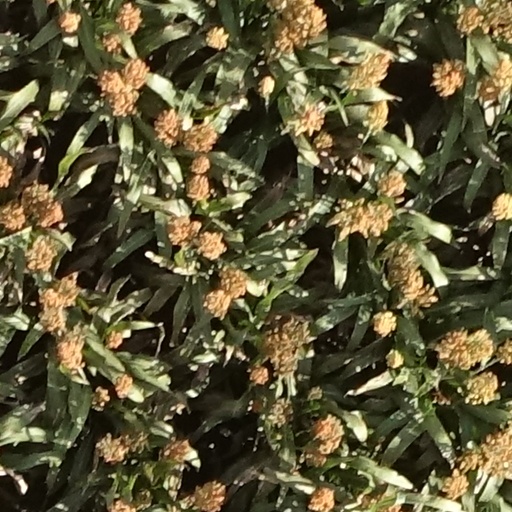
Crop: sorghum